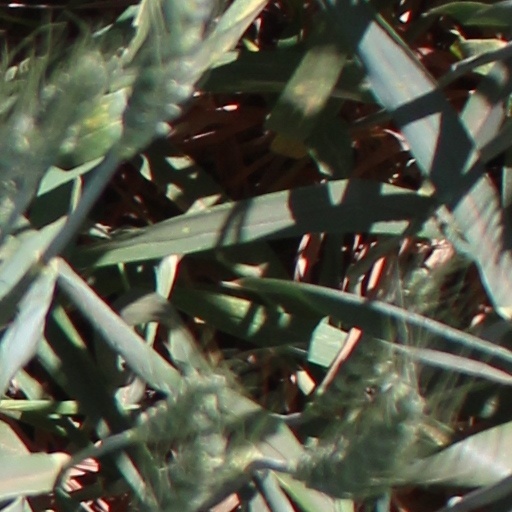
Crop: wheat